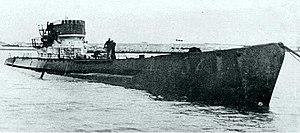
L'Unterseeboot 530 était un sous-marin allemand utilisé par la Kriegsmarine pendant la Seconde Guerre mondiale.